Georgia Bulldogs

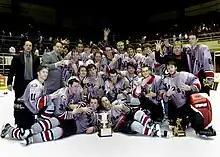
University of Georgia ice hockey

The University of Georgia offers several non-varsity sports such as ultimate frisbee, fencing, rugby, Men's Wrestling, lacrosse, women's tennis and ice hockey. Club sports are administered by the university's Department of Recreational Sports. Teams frequently play intercollegiate rivals and join club sports conferences, such as the South Eastern Collegiate Hockey Conference.